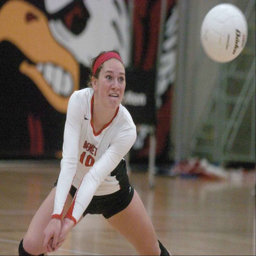
person digs the ball during thursday 's volleyball game against state school .